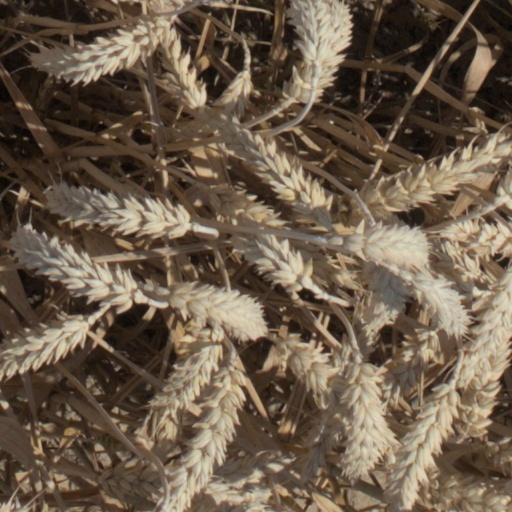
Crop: wheat